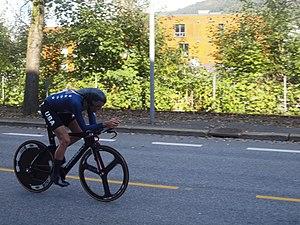
Brandon McNulty, né le 2 avril 1998 à Phoenix, est un coureur cycliste américain, membre de l'équipe UAE Emirates.